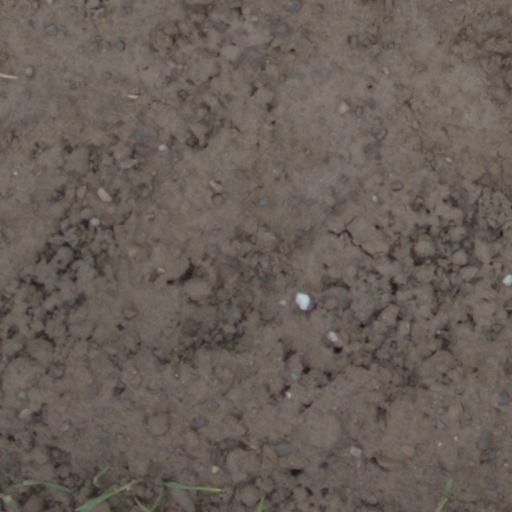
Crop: wheat